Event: Ecuador Earthquake
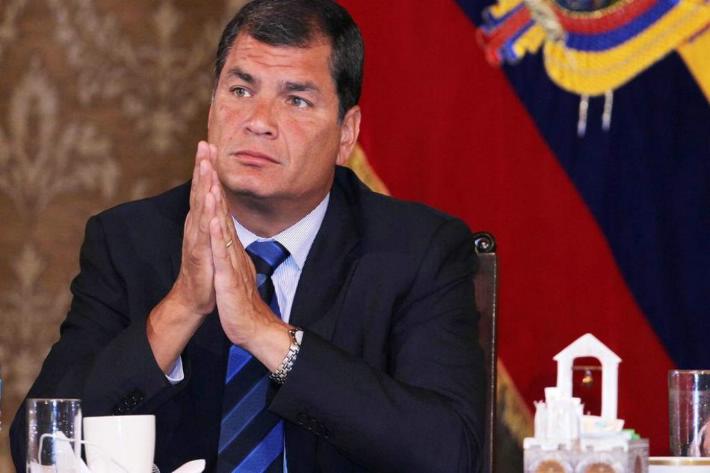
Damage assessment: no_damage